G3511 Heze–Baoji Expressway

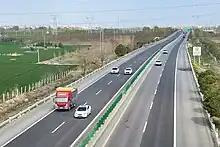
Hebao Expressway in Xiuwu County, Henan

In Henan the expressway passes through Changyuan, Xinxiang County, Huojia County, Xiuwu County, Jiaozuo, Bo'ai County, Qinyang and Jiyuan.